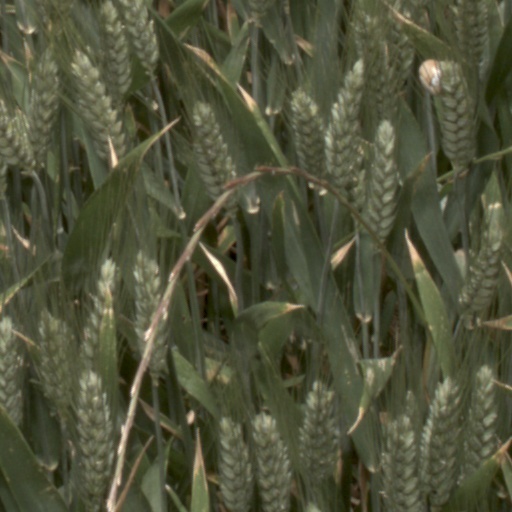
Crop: wheat